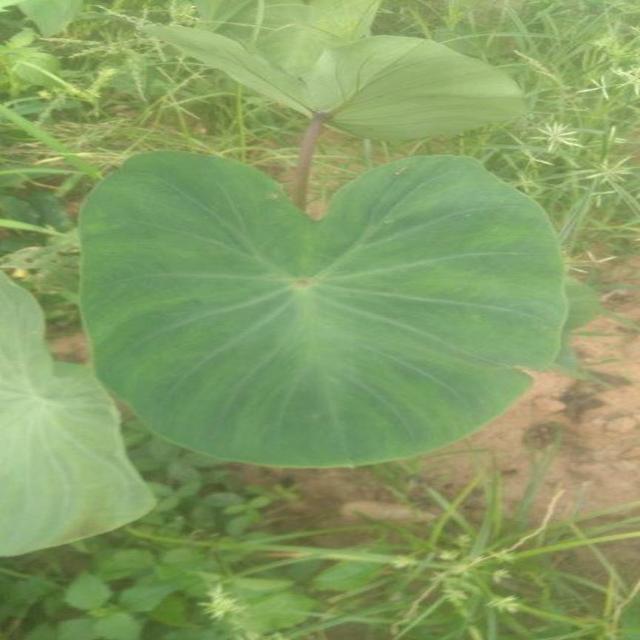
Label: Healthy